History of North Macedonia

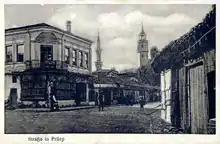
The city of Prilep in the late 19th century. An Ottoman minaret can be seen in the background

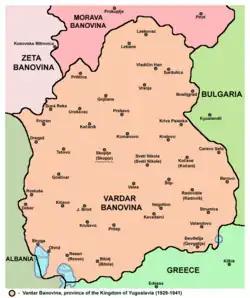
Map of Vardar Banovina, a province of the Kingdom of Yugoslavia (1929–1941)

At the end of the 10th century, much of what is now North Macedonia became the political and cultural center of the First Bulgarian Empire under Tsar Samuel; while the Byzantine emperor Basil II came to rule the eastern part of the empire (what is now Bulgaria), including the then capital Preslav, in 972. A new capital was established at Ohrid, which also became the seat of the Bulgarian Patriarchate. From then on, the Bulgarian model became an integral part of wider Slavic culture as a whole. After several decades of almost incessant fighting, Bulgaria came under Byzantine rule in 1018. The whole of North Macedonia was incorporated into the Byzantine Empire as "Theme of Bulgaria" and the Bulgarian Patriarchate was reduced in rank to an archbishopric, the Archbishopric of Ohrid.